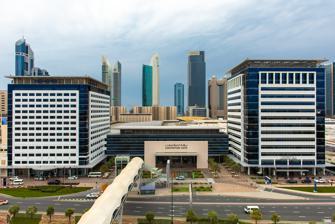
Building: Dubai World Trade Centre
Country: United Arab Emirates
Year built: 1979
Building in Dubai, United Arab Emirates Dubai World Trade Centre Dubai World Trade Centre (middle) General information Status Completed Location Trade Centre 2 , Dubai , United Arab Emirates Coordinates 25°13′39.4″N 55°17′19.6″E / 25.227611°N 55.288778°E / 25.227611; 55.288778 Construction started 1974 Completed 1979 Inaugurated February 26, 1979 ; 45 years ago ( 1979-02-26 ) by Queen Elizabeth II Owner Investment Corporation of Dubai Design and construction Architect(s) John Harris The Dubai World Trade Centre ( DWTC ) ( Arabic : مركز دبي التجاري العالمي ) is a convention and exhibition centre. History The Dubai World Trade Centre was originally a single tower, constructed in 1979, and has since been expanded into a business district built around an exhibition centre complex. Originally named the Sheikh Rashid Tower and designed by John R. Harris and Partners (JRHP), the tower was inaugurated by Queen Elizabeth II on February 26, 1979. Subsequent expansions included the inauguration of Halls 1 and 2 of the Dubai International Convention and Exhibition Centre (DICEC) in 1988, followed by Hall 3. In 1996, Halls 4–8 expanded DWTC's exhibition space by approximately 27,870 square meters. In 2003, a major expansion saw the complex renamed the Dubai International Convention Exhibition Centre, along with a concourse connecting Halls 1 and 2, the Convention Tower, Novotel , and Ibis Hotels. In 2009, a further expansion took the total exhibition floorspace to 92,900 square meters with the addition of the Sheikh Saeed halls. In 2015, the DWTC Authority was established, making the district a free zone. In 2016 the addition of the Za’abeel Halls saw a further15,500 square meters of event space. Simultaneously, phase 1 of One Central, a commercial development in DWTC, was completed, including Offices 1 with 14,197 square meters of leasable space for businesses and multiple retail and F&B outlets. The same year marked the opening of the 588-room Ibis One Central hotel. In 2017, phase 2 of One Central was completed, featuring offices 2 and 3, offering over 69,000 square meters of combined leasable space for companies, along with numerous retail and F&B outlets and a rooftop restaurant space. In December 2018, One Central's phase 3, including Offices 4 and 5, was completed, providing more than 64,500 square meters of commercial space. DWTC Authority Established in 2015, Dubai World Trade Centre Authority (DWTCA) is a free zone, home to 2,000+ companies from 40+ industries spanning construction, healthcare, IT, media, and trade. In December 2021, DWTC's mandate was expanded to include virtual assets and crypto , including digital assets , products, operators, and exchanges. References